Vehicle registration plates of Uruguay

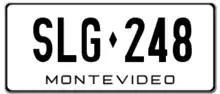
Montevideo pre-1996 license plate

While also issued by department with the same codes, these plates employ varying designs, with unique plate sizes and shapes, dies, and color schemes and may identify the municipality of registration rather than the department itself. Many plates featured a white and blue color scheme.